Energy in Saudi Arabia

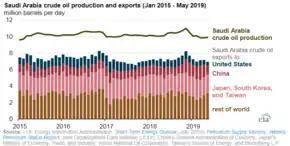
Saudi crude oil exports by destination, 2015–2019

For many years Saudi's ability to increase production of oil and stabilize price spikes led it to be compared to an international central bank and be called a "central bank of oil'.